Jorge Newbery

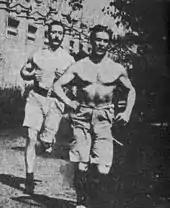
Jorge Newbery (front) running.

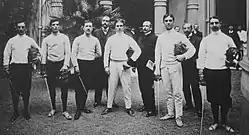
Photo of Jorge Newbery (fifth from the left), with future president Marcelo Torcuato de Alvear (sixth from the left), Eugenio Pini, fencing teacher at the Jockey Club (eighth) and Julián Martínez (ninth).

Newbery also excelled in boxing, swimming, motor racing, fencing and rowing, among other sports. In 1895 he took part in a historic fight to determine the superiority of boxing (defended by Newbery) or savate (defended by Carlos Delcasse), which established boxing as a popular sport in Argentina. He won important boxing titles in 1899, 1902 and 1903. On 8 July 1903 he decisively beat professional boxer Clark.